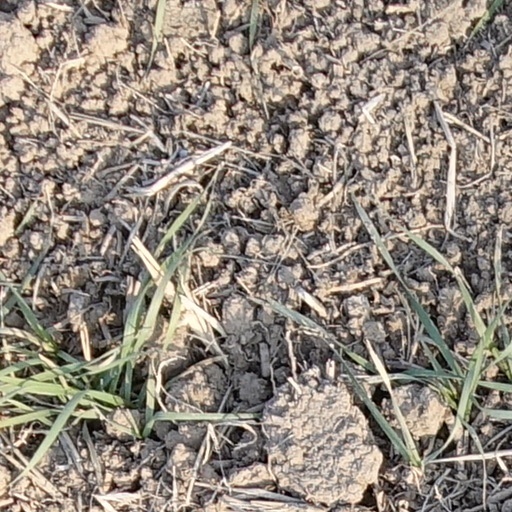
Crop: wheat